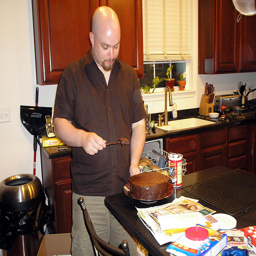
A man that is standing in front of a counter.
A bald man icing a chocolate cake in a kitchen.
A man puts chocolate frosting onto a cake.
A man in a kitchen putting chocolate frosting on a cake.
A man standing in a kitchen putting chocolate frosting on a cake.